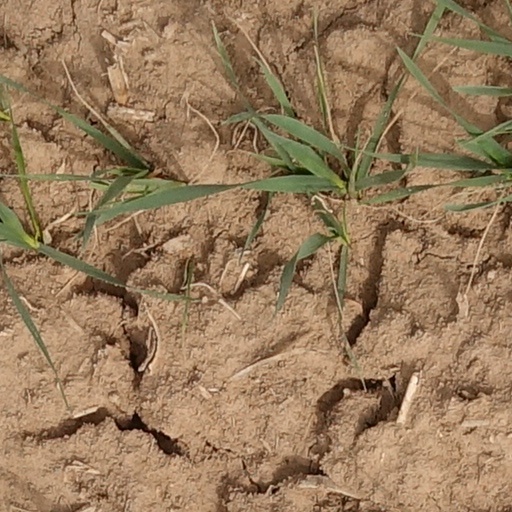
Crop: wheat